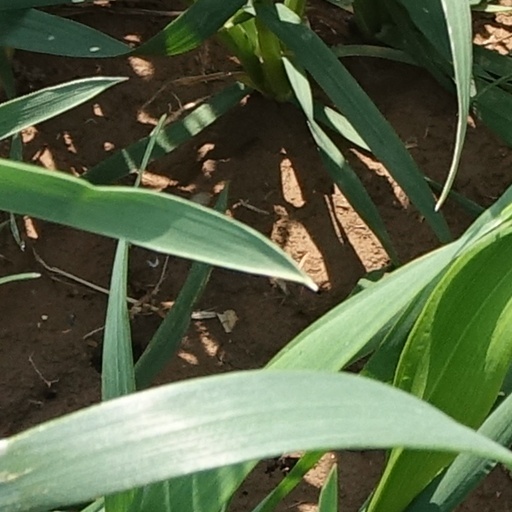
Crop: wheat